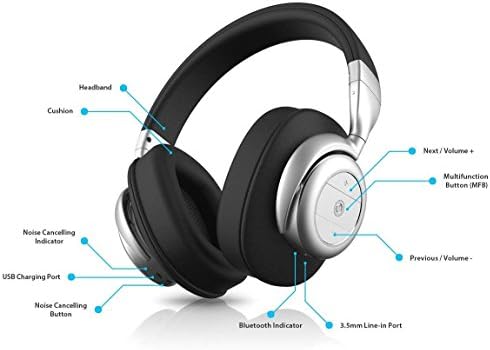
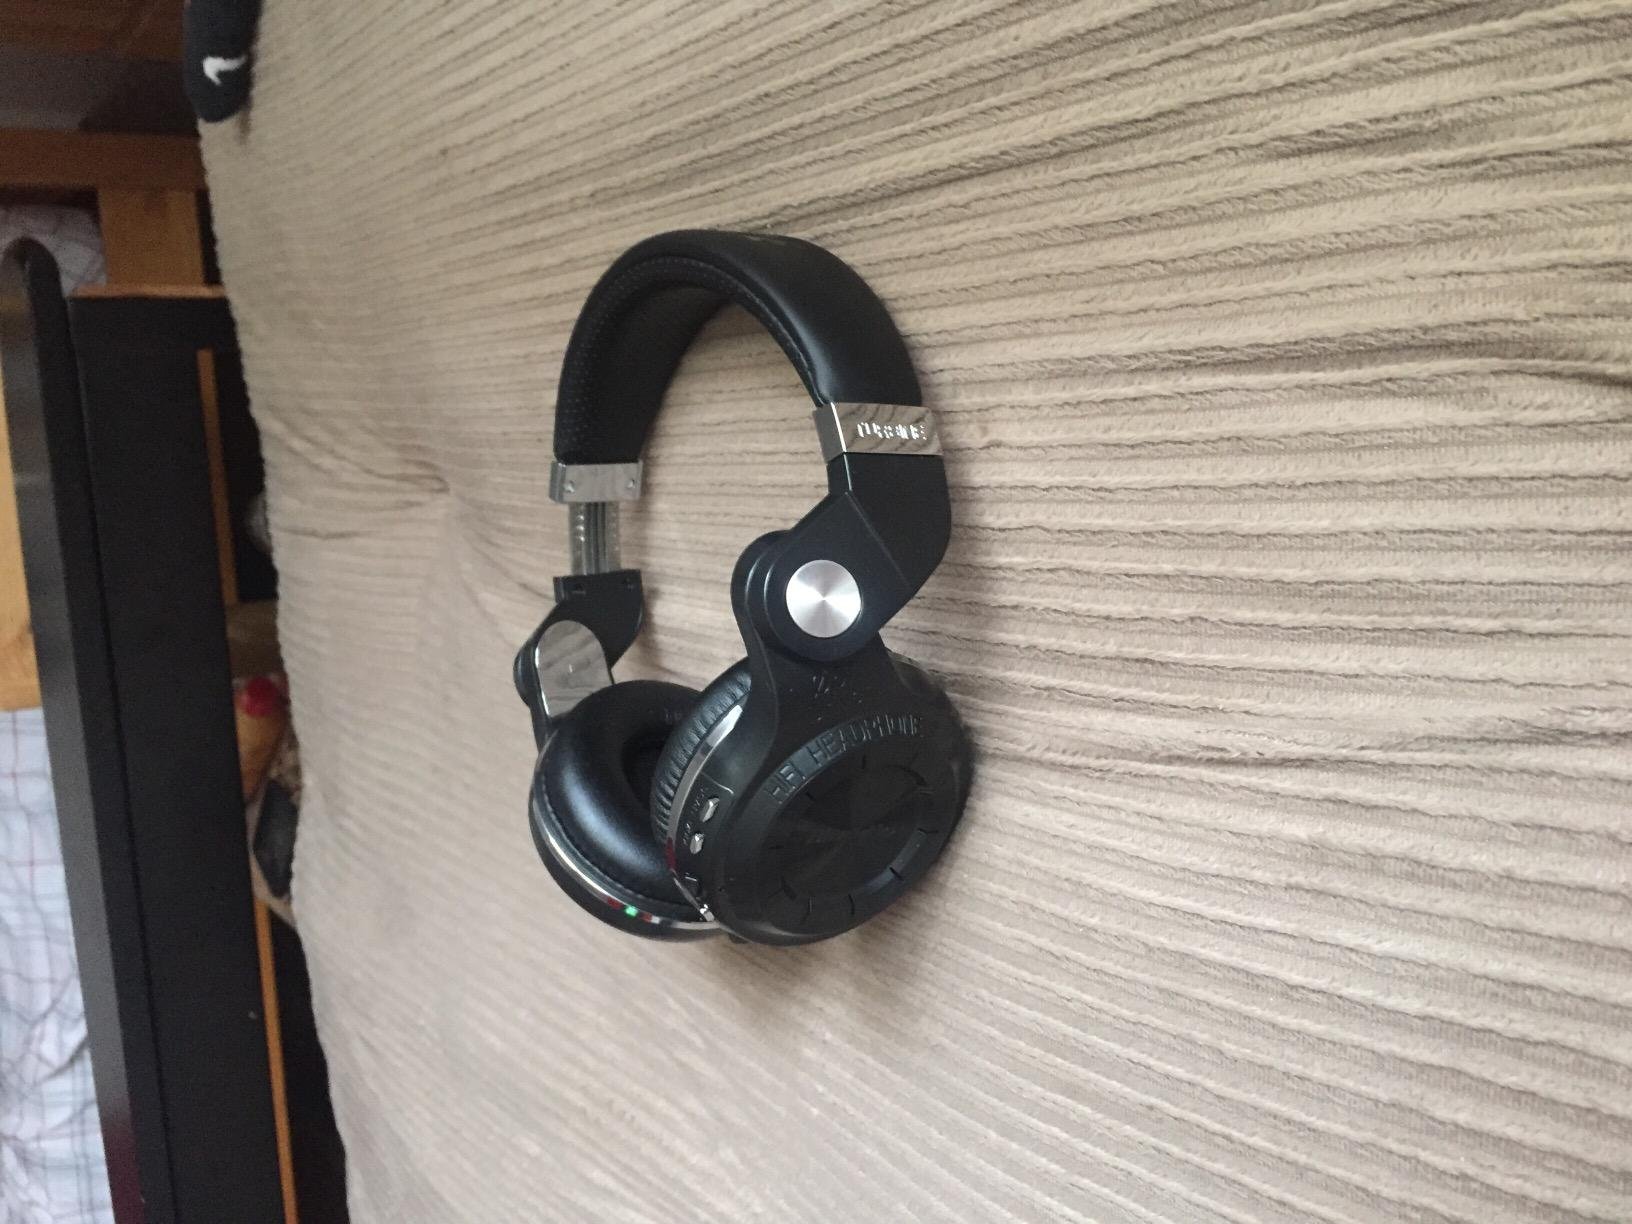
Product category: headphones
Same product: no